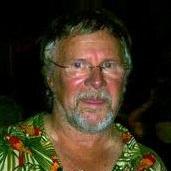
Age: 63